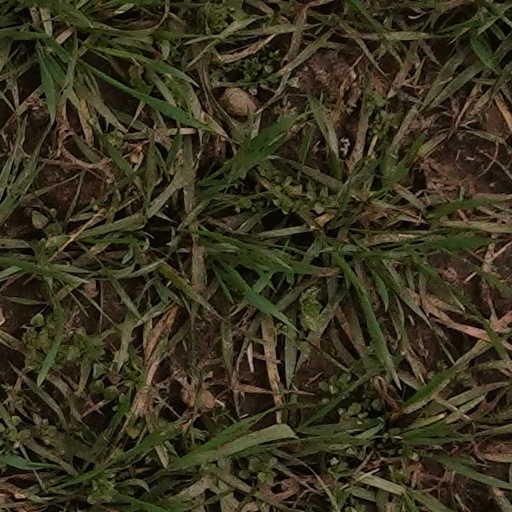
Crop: wheat